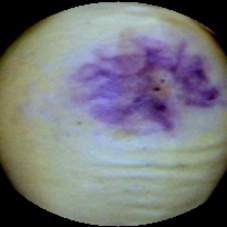
Label: Spotted